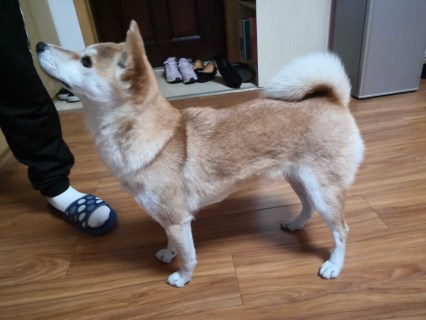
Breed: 1043-n000001-Shiba_Dog